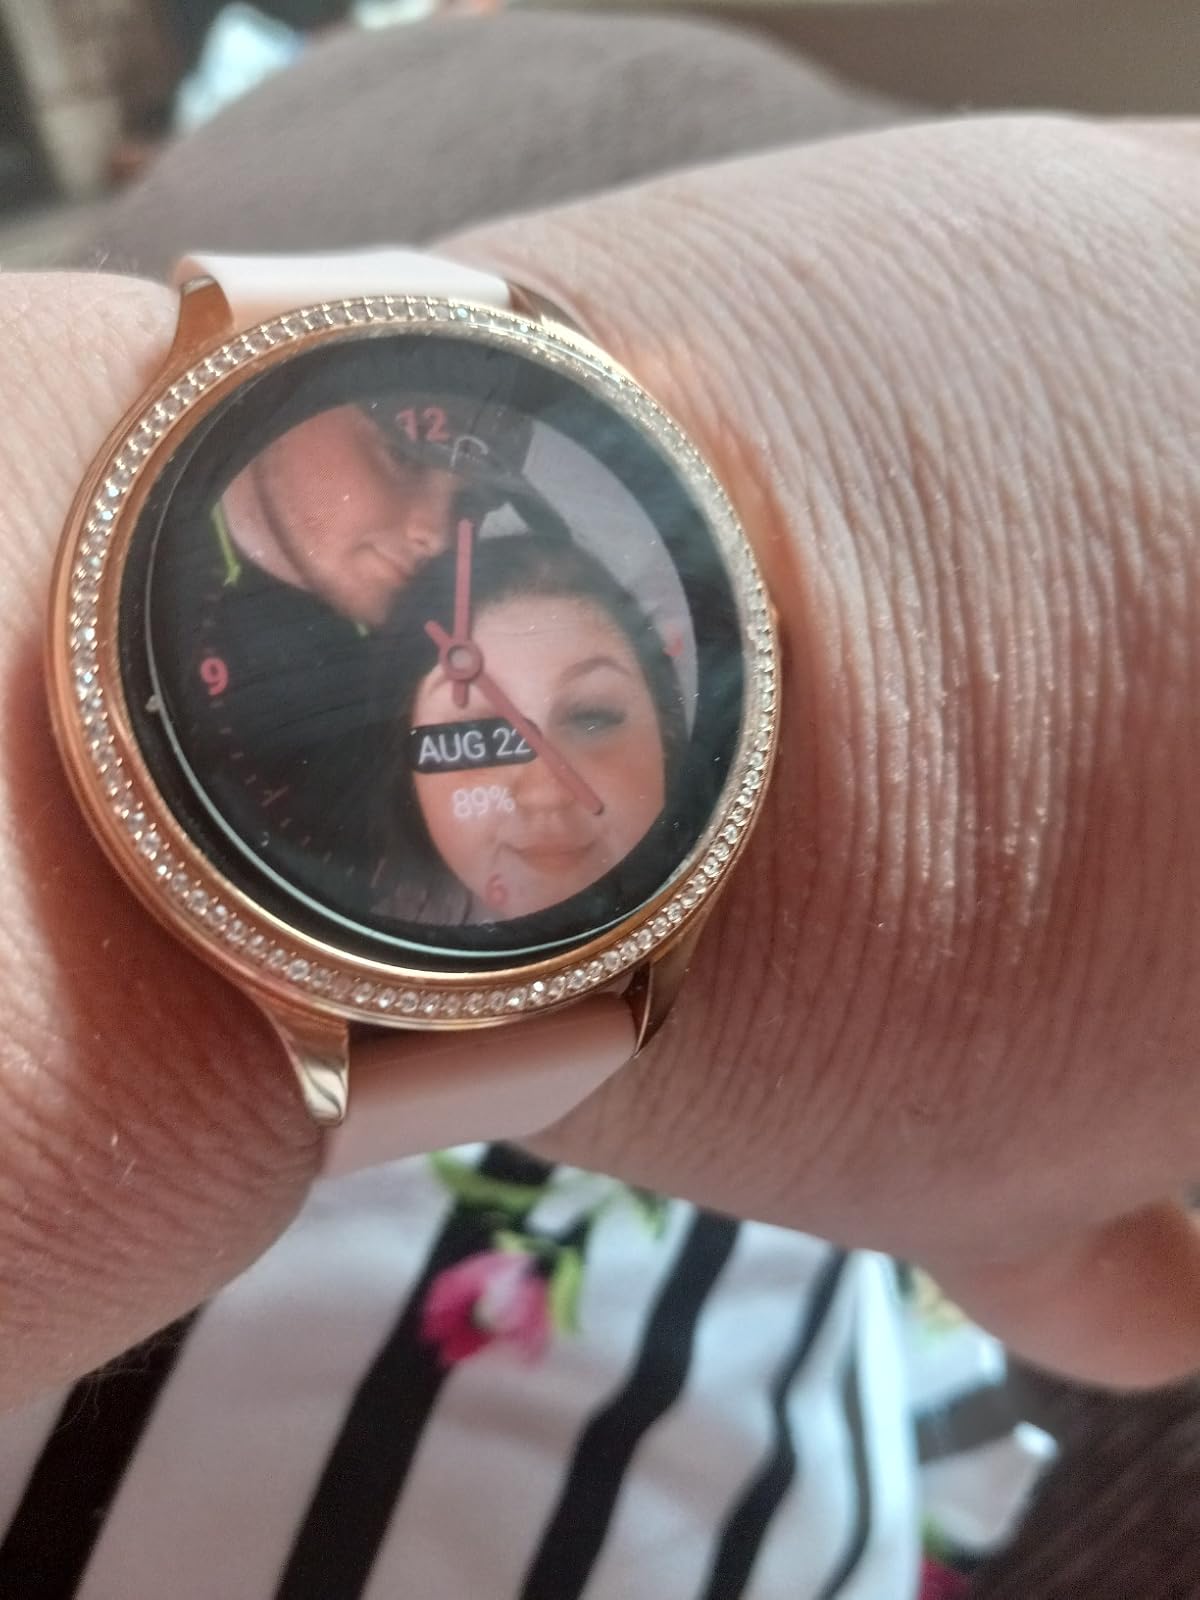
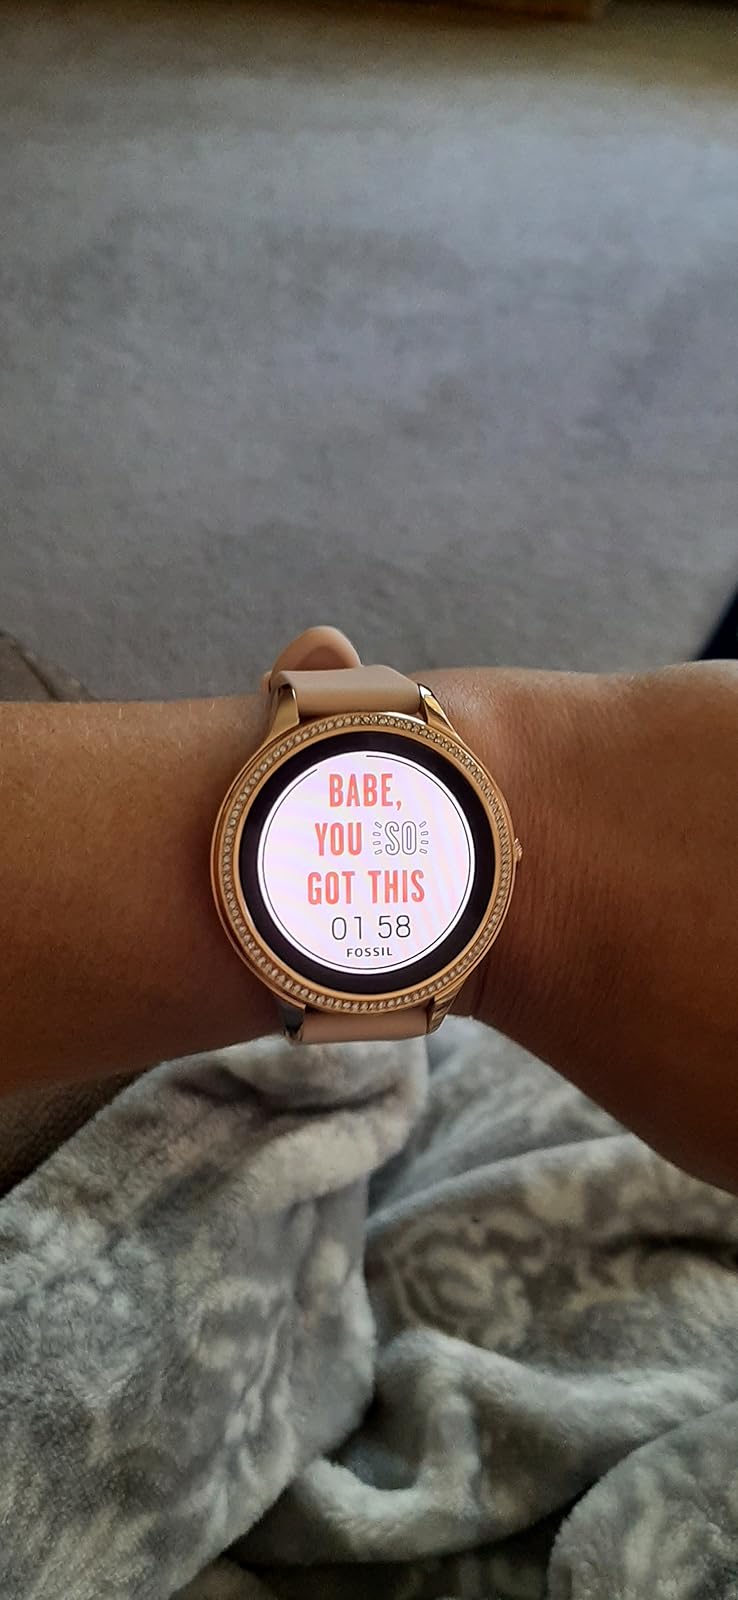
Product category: smartwatch
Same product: yes